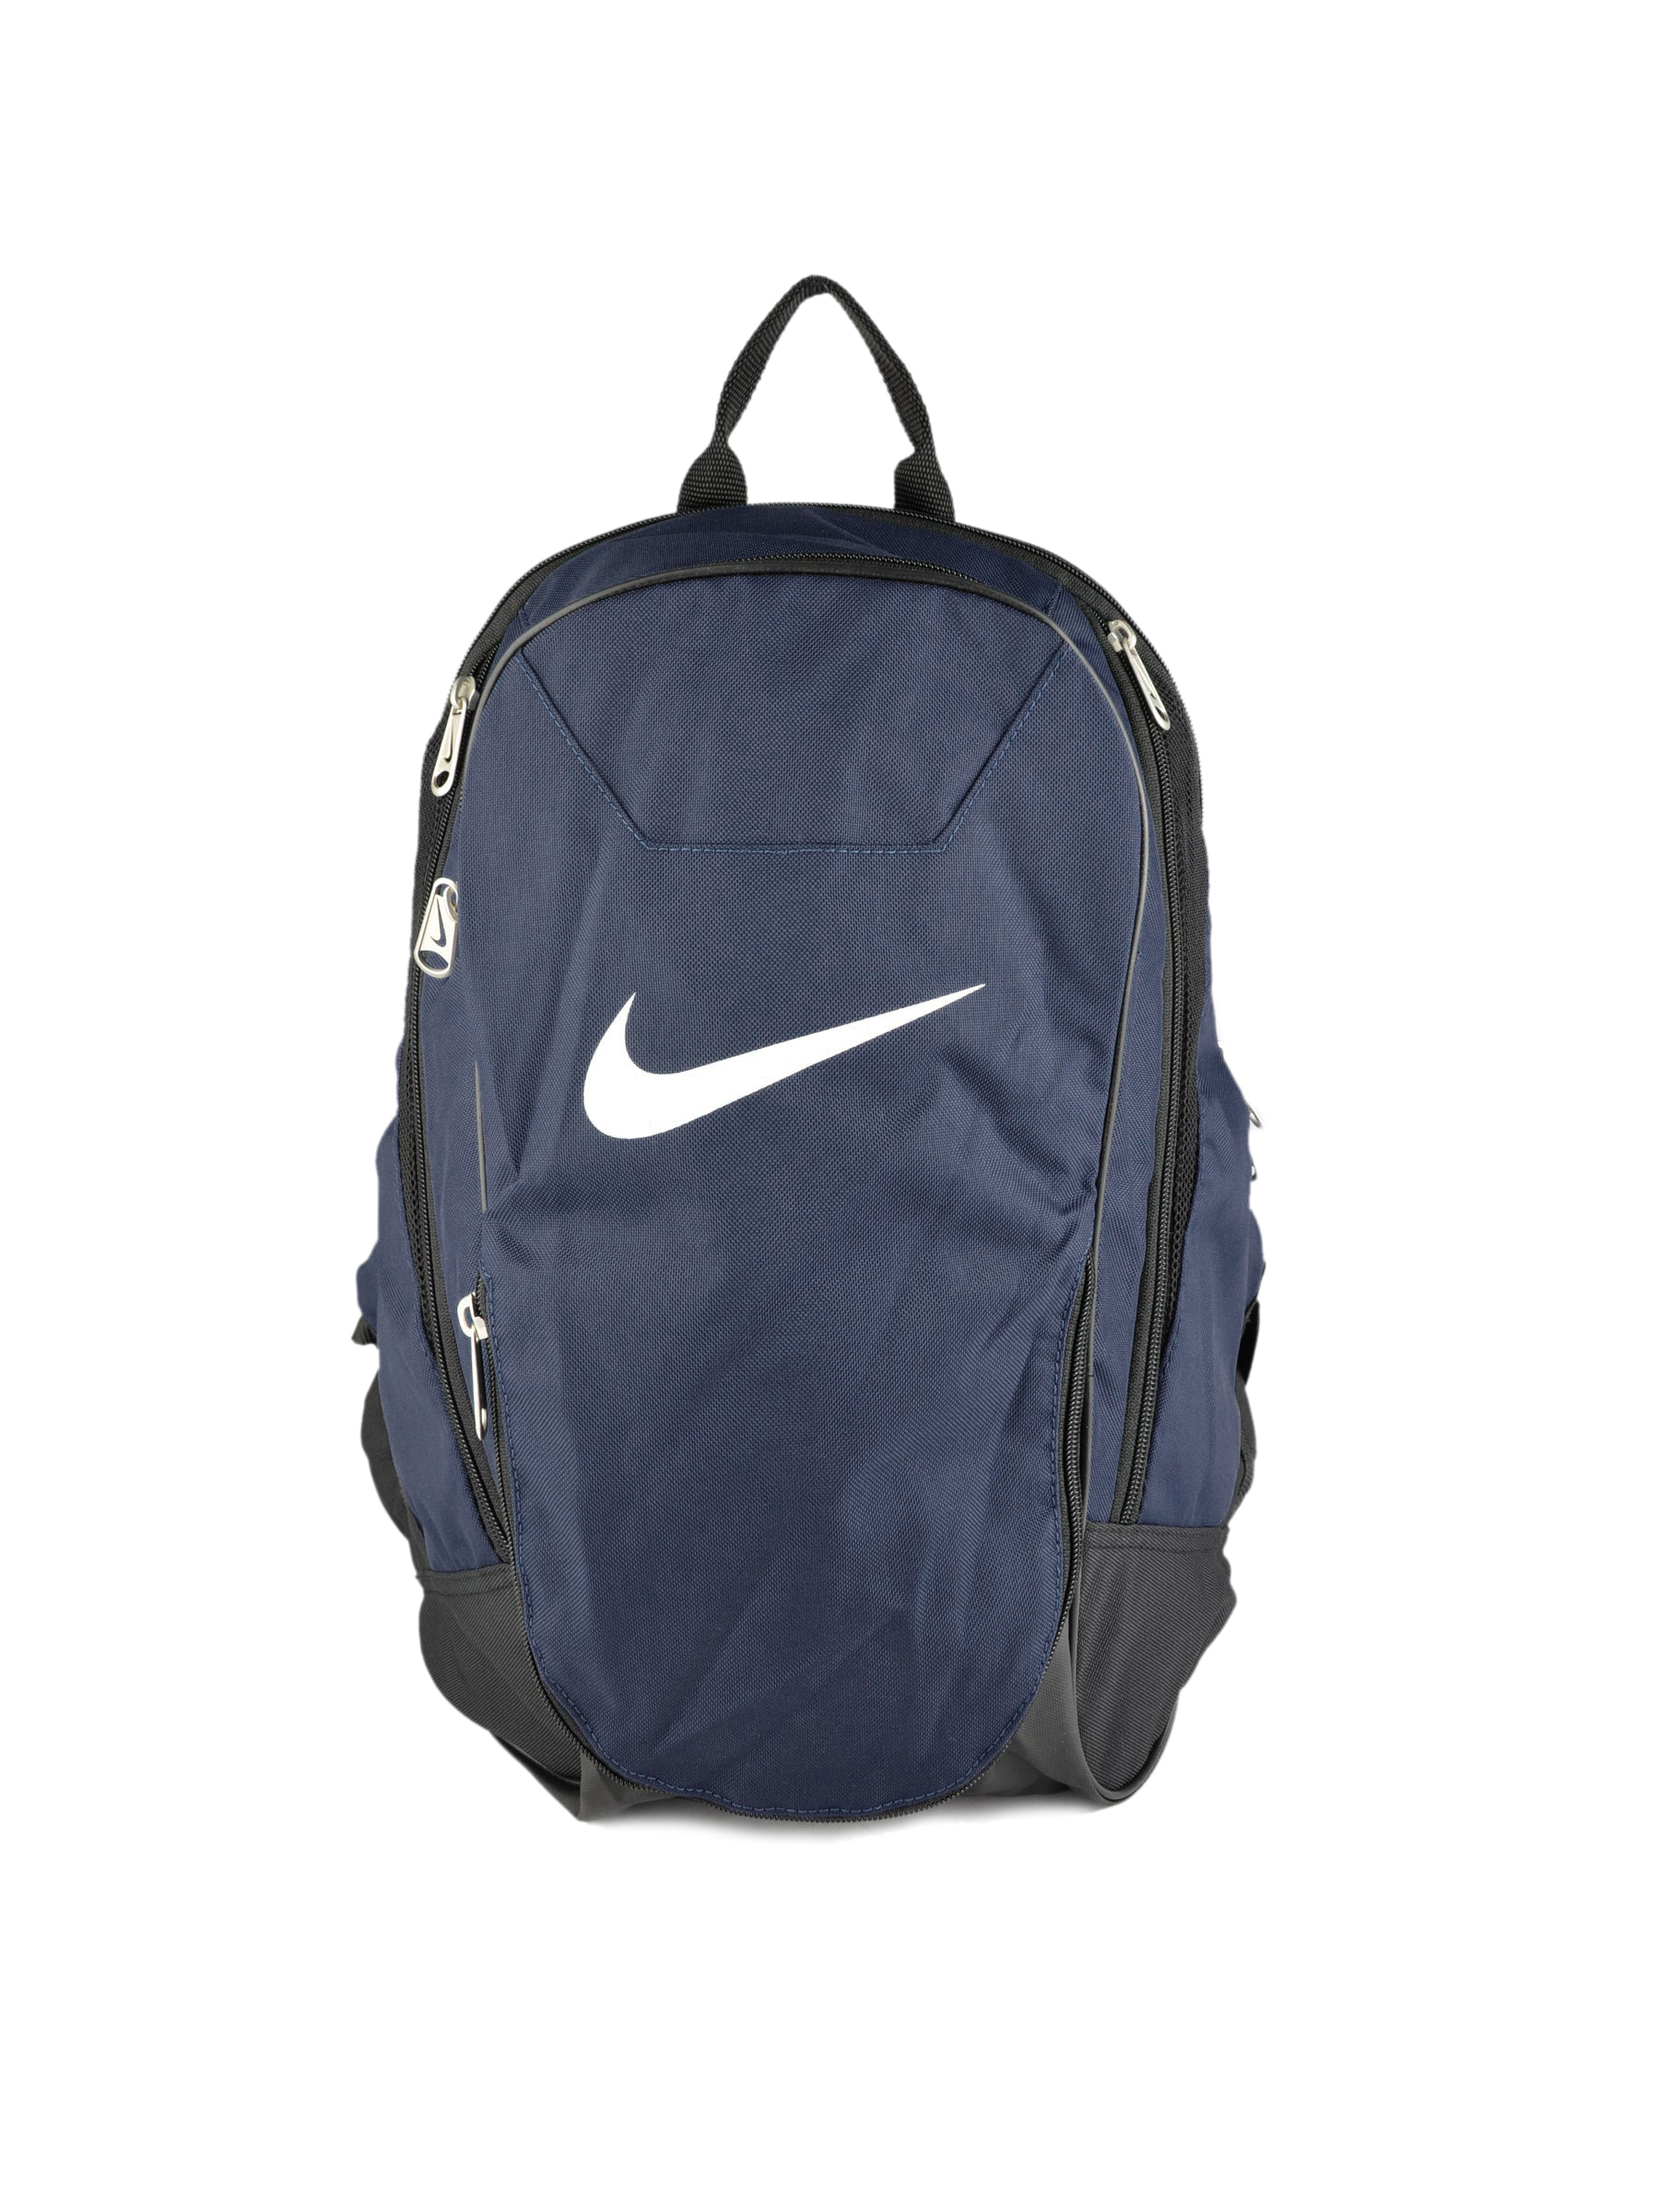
Nike Men Ball Carry Navy Blue Backpacks
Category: Accessories / Bags / Backpacks
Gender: Men
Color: Navy Blue
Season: Fall 2011
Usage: Sports